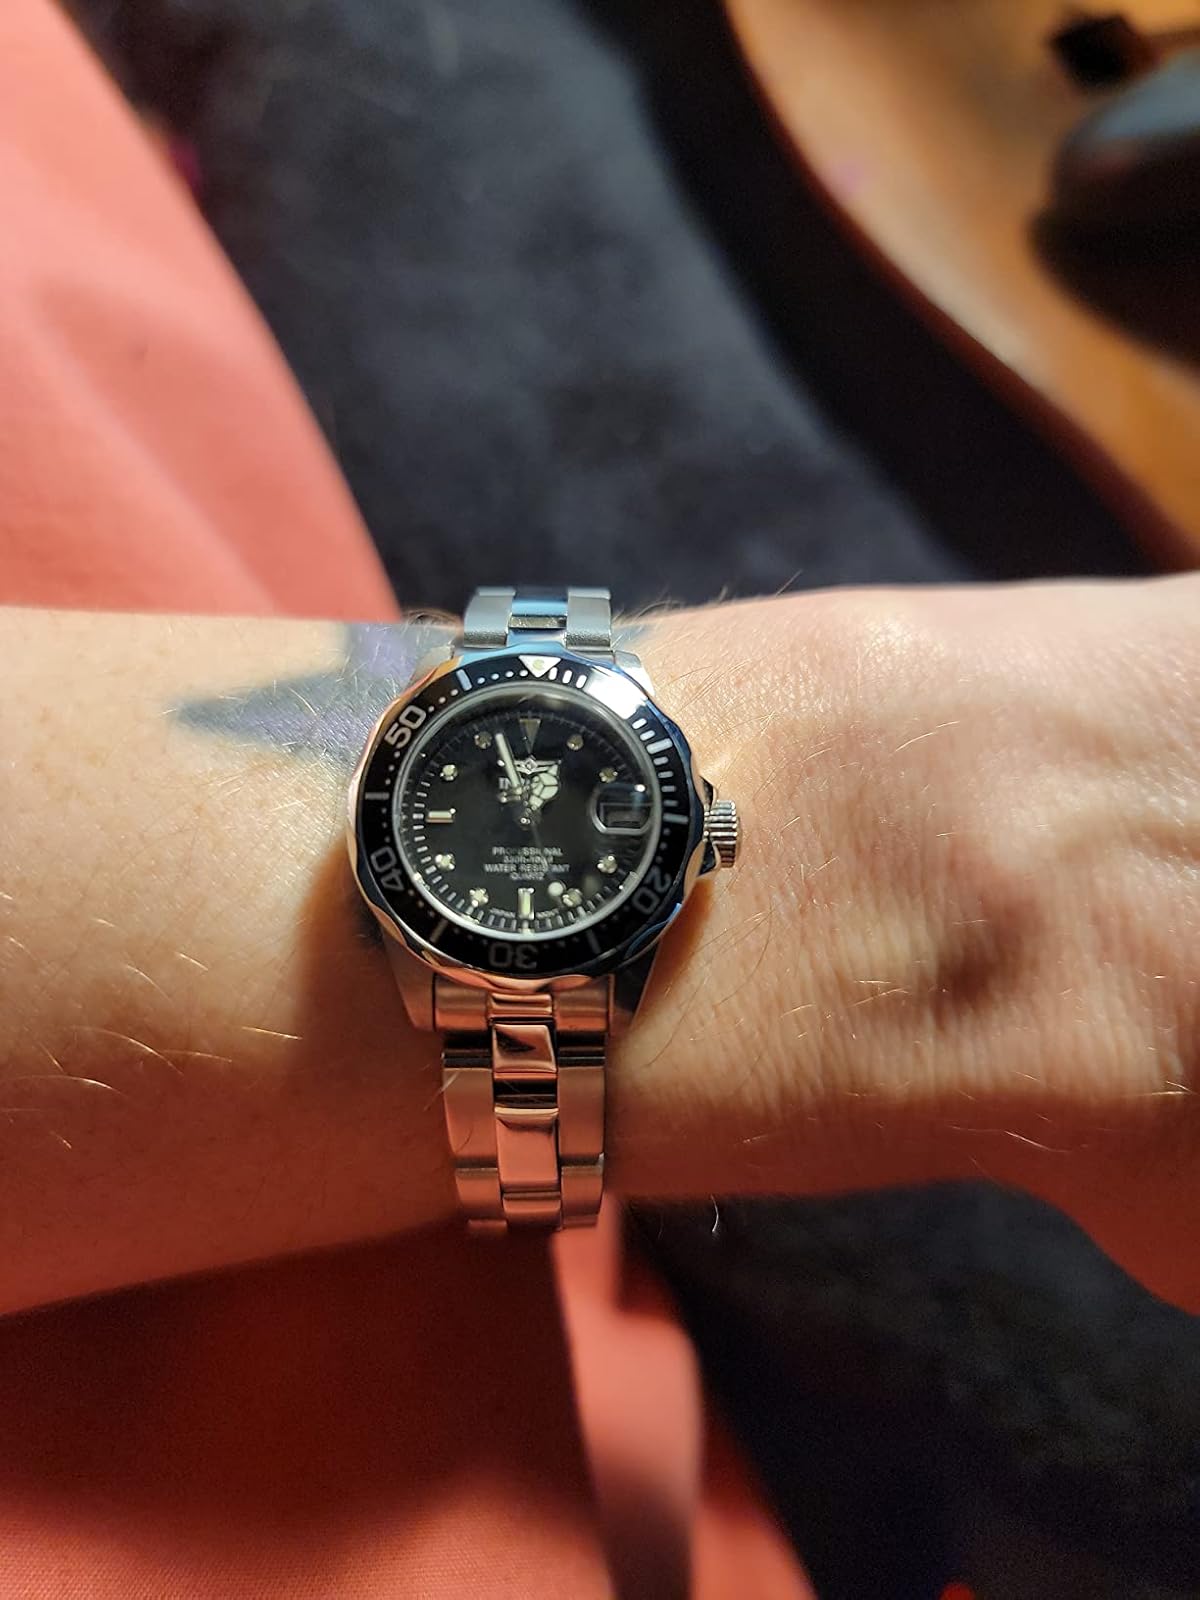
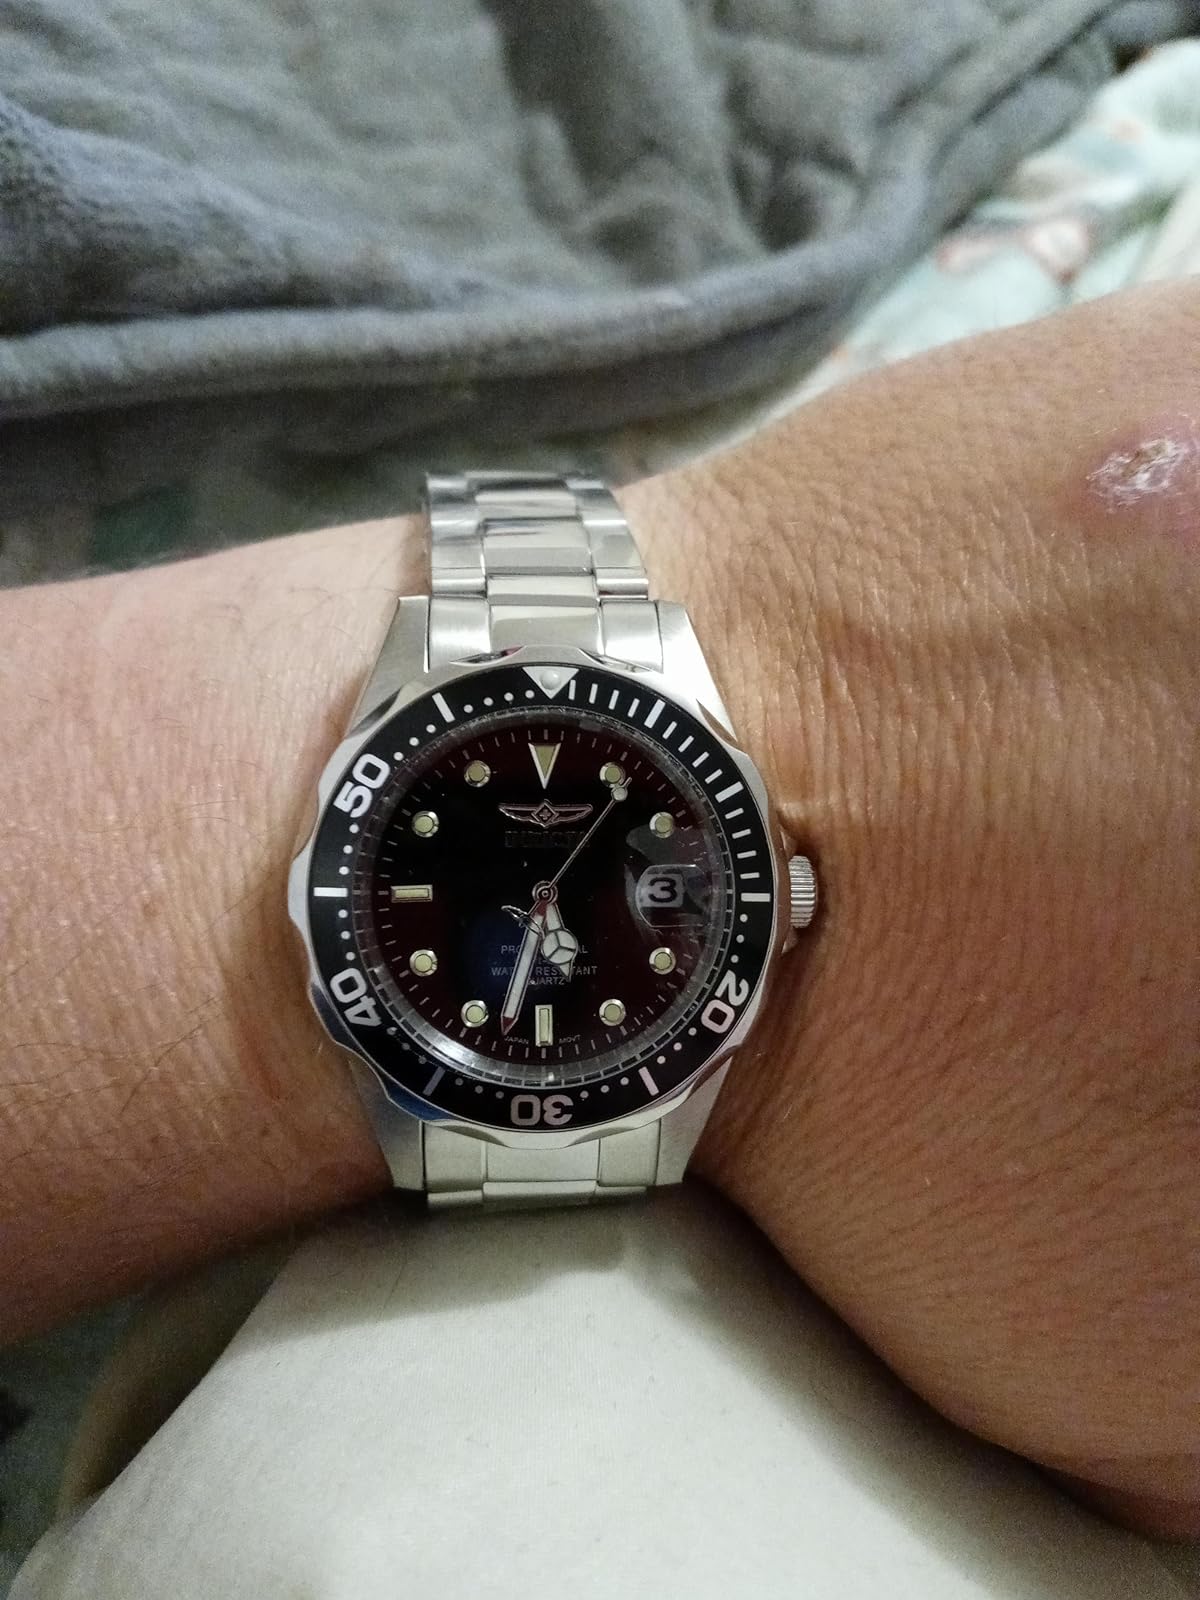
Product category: accessories_watch
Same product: yes